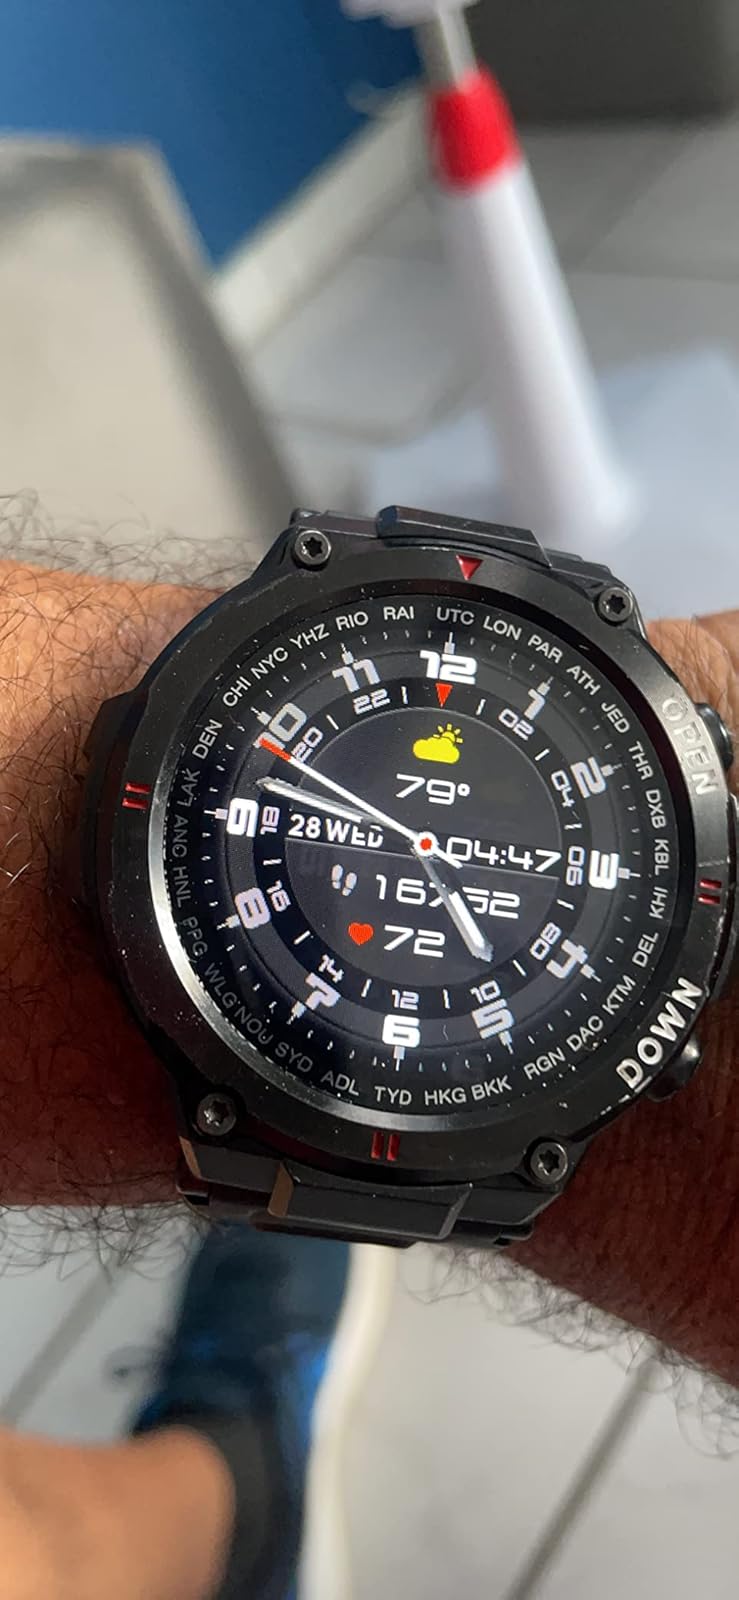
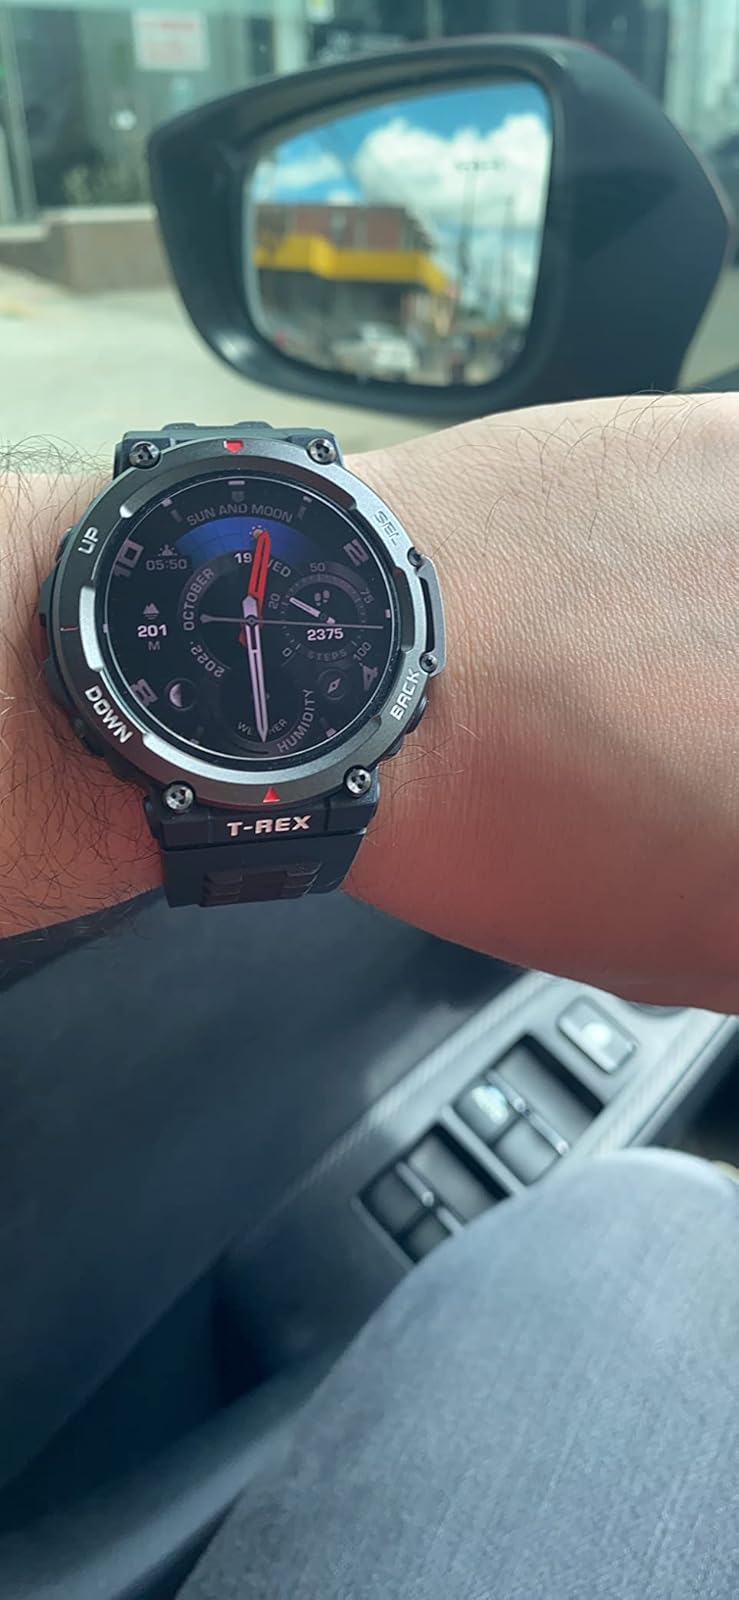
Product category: smartwatch
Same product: no